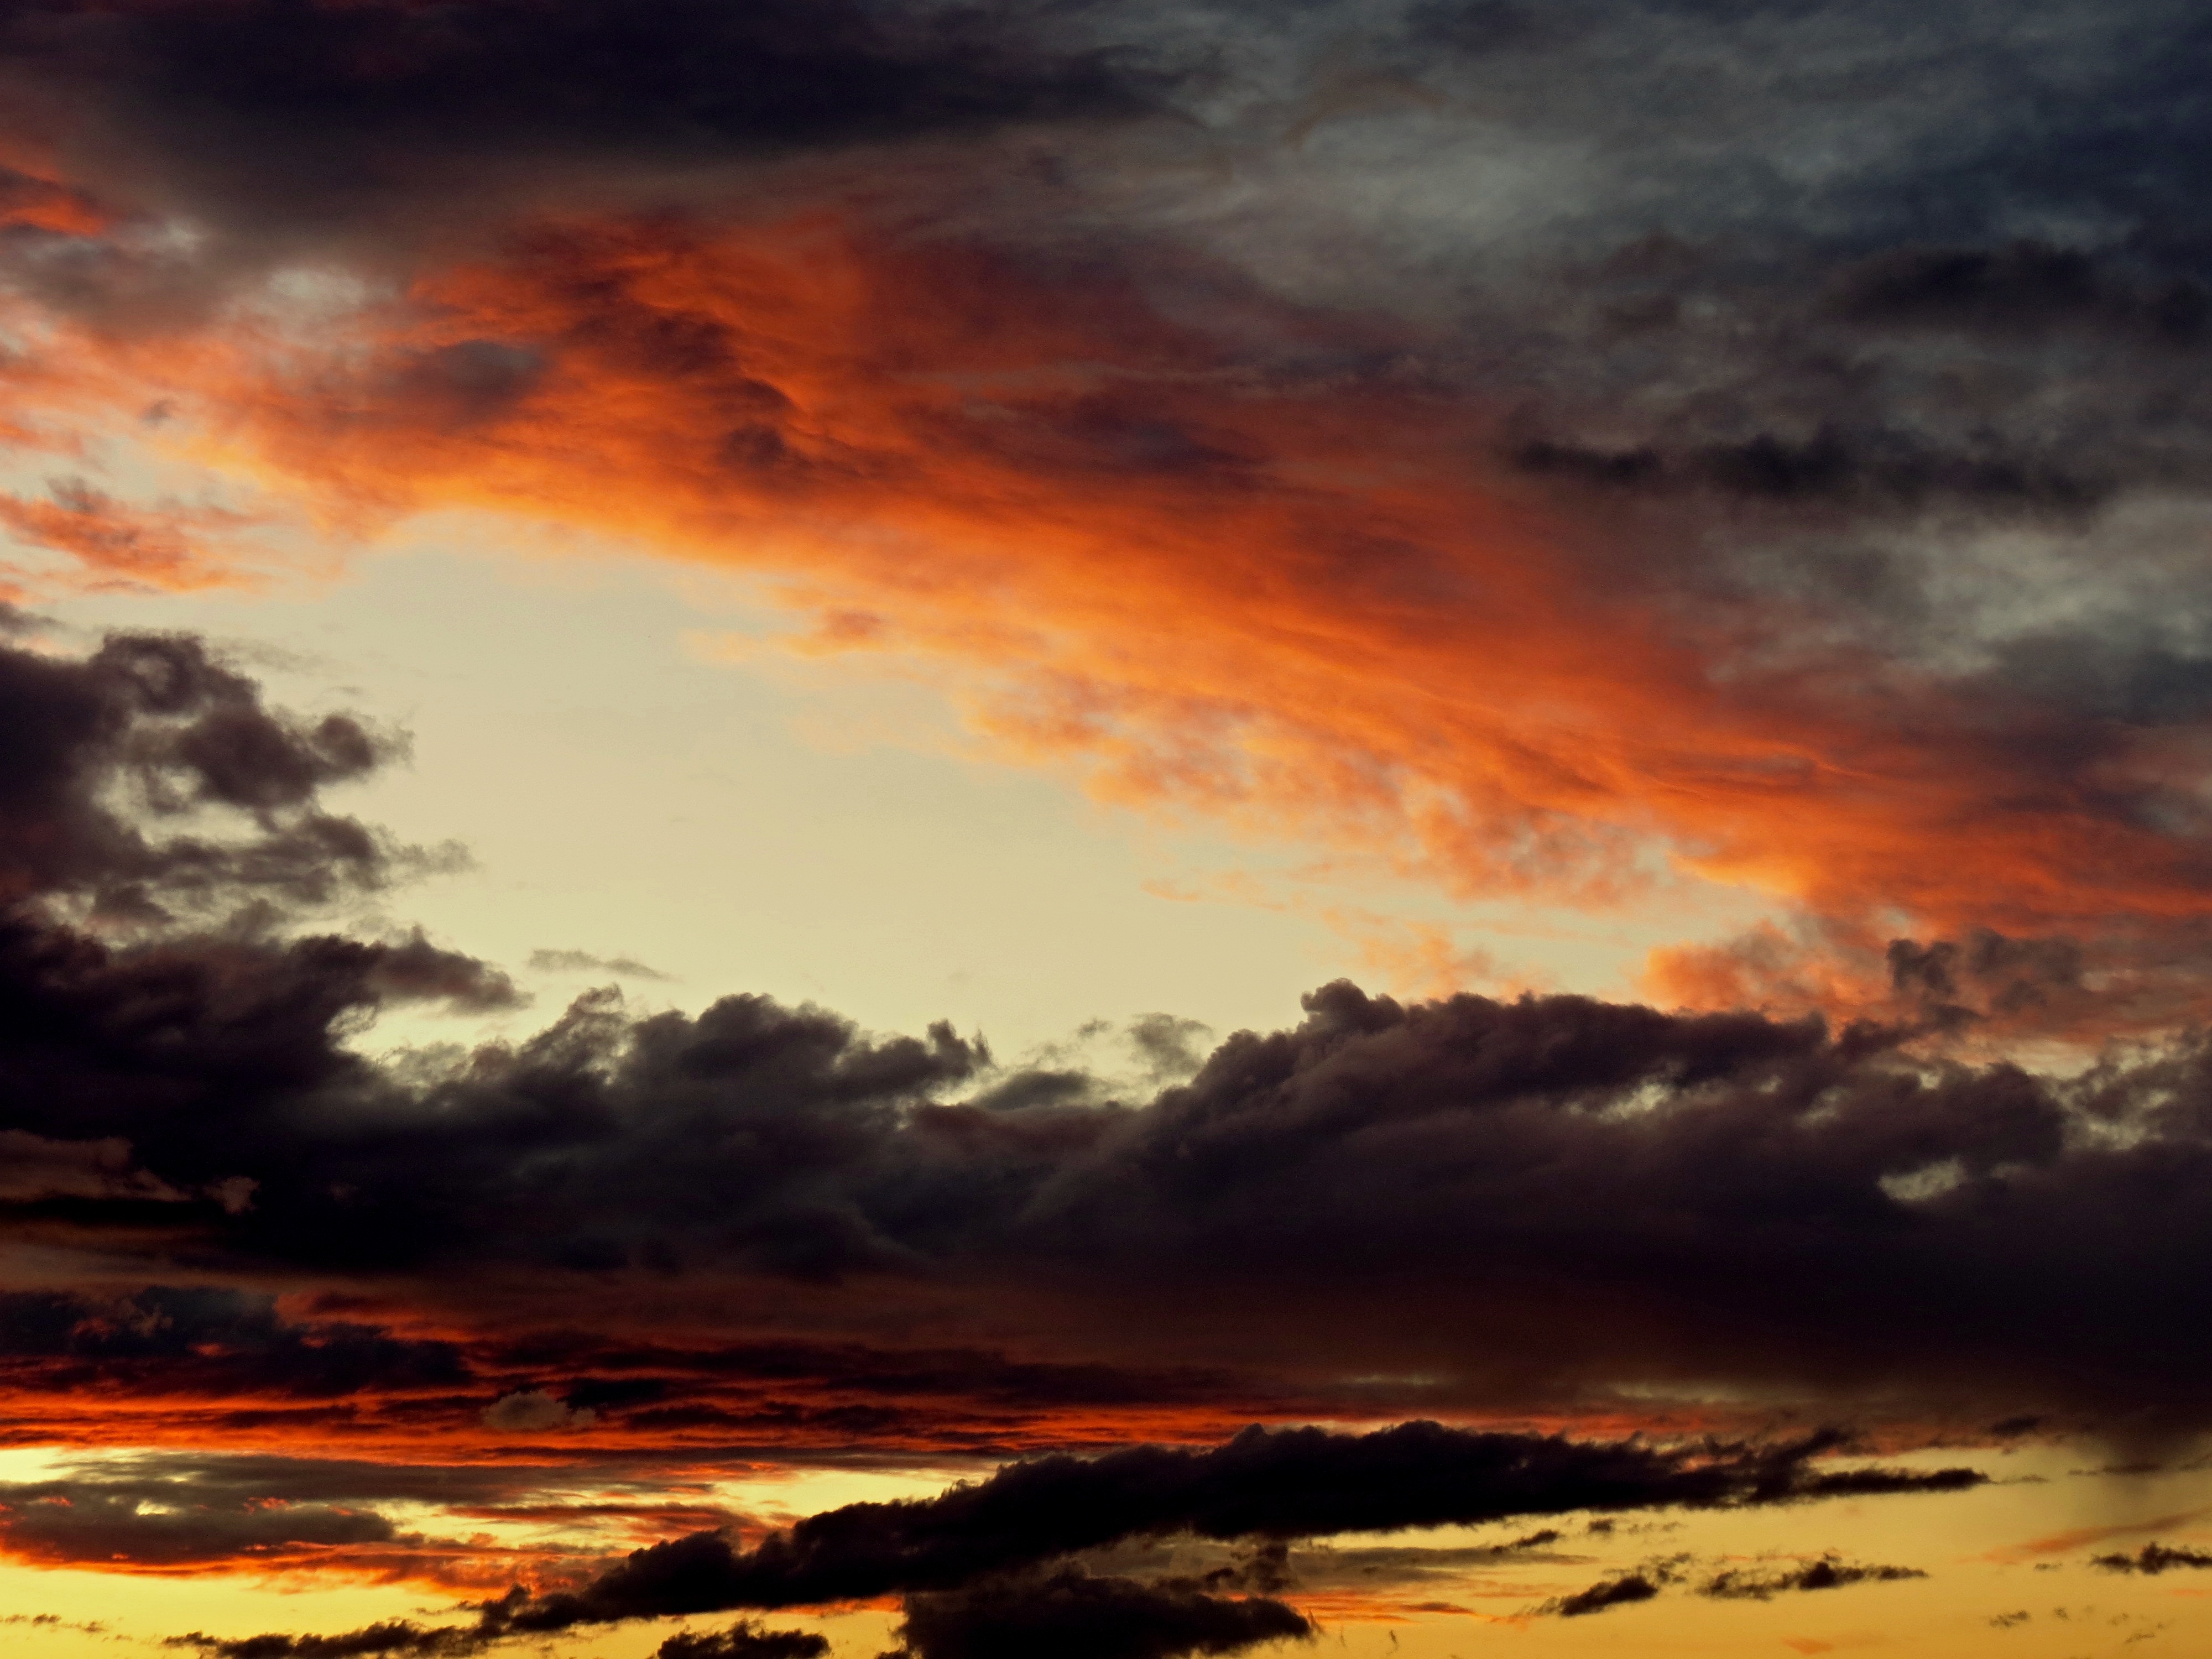
wolkenspiel, evening sky, twilight, color, sunset, afterglow, sky, evening, abendstimmung, nature, clouds, red, mood, lighting, cloudy, mystical, landscape, light, light beam, weather mood, romantic